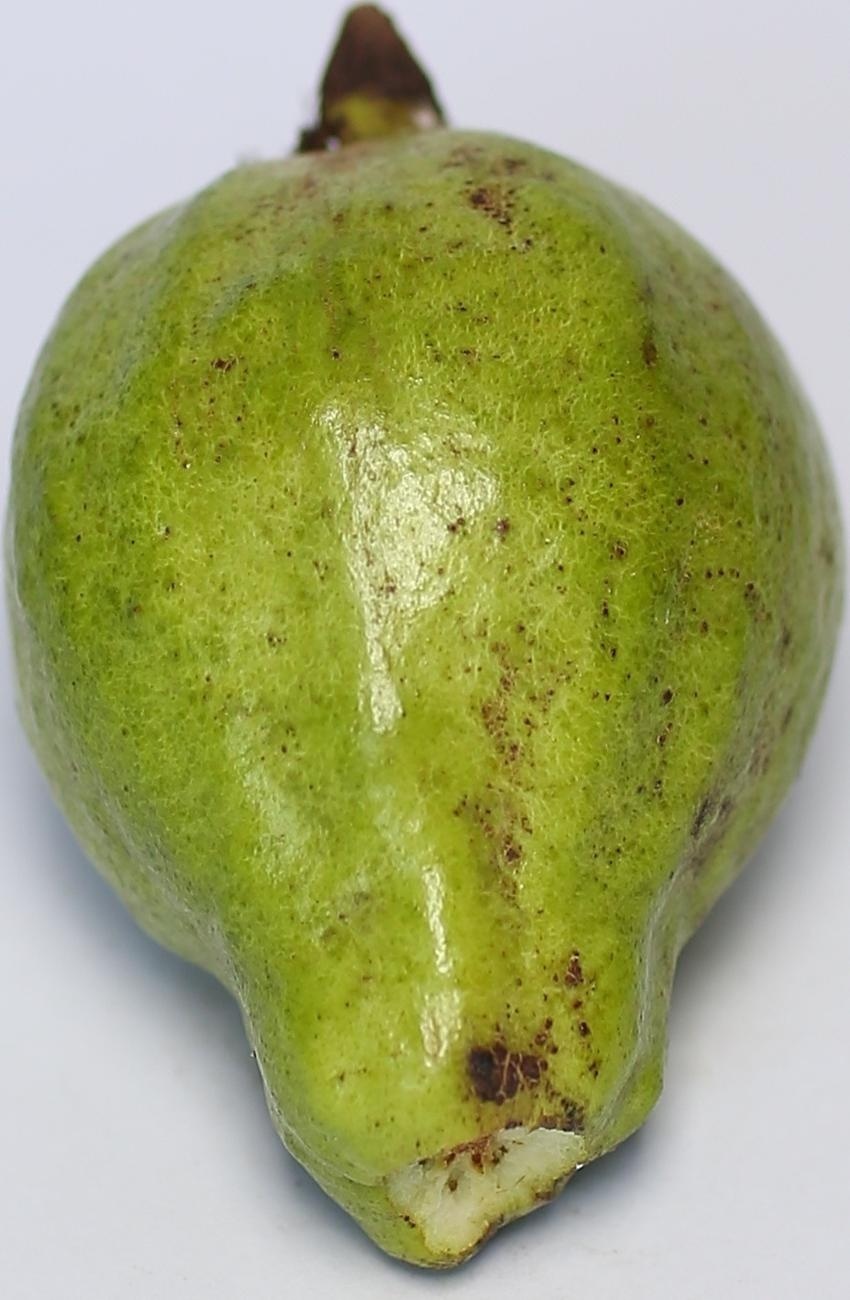
Maturity: green
Variety: local-sindhi